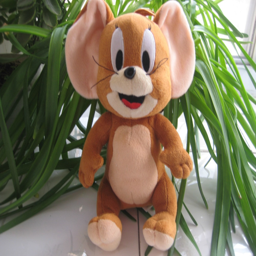
person , the world will smile with you !